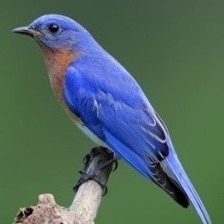
Species: EASTERN BLUEBIRD
Scientific name: SIALIA SIALIS